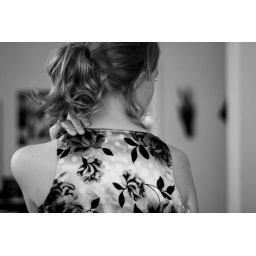
I am the gray in the ghost that hides with your clothes behind your closet door.